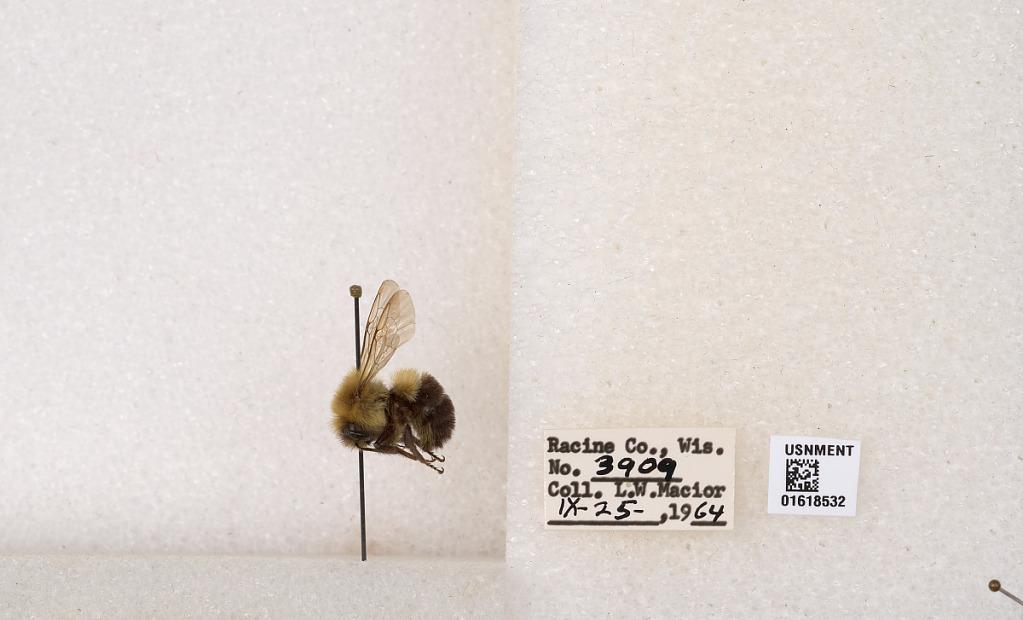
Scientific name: Bombus impatiens Cresson
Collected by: L. Macior
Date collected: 1964-9-25
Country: United States
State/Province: Wisconsin
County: Racine
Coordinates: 42.7299, -87.8123